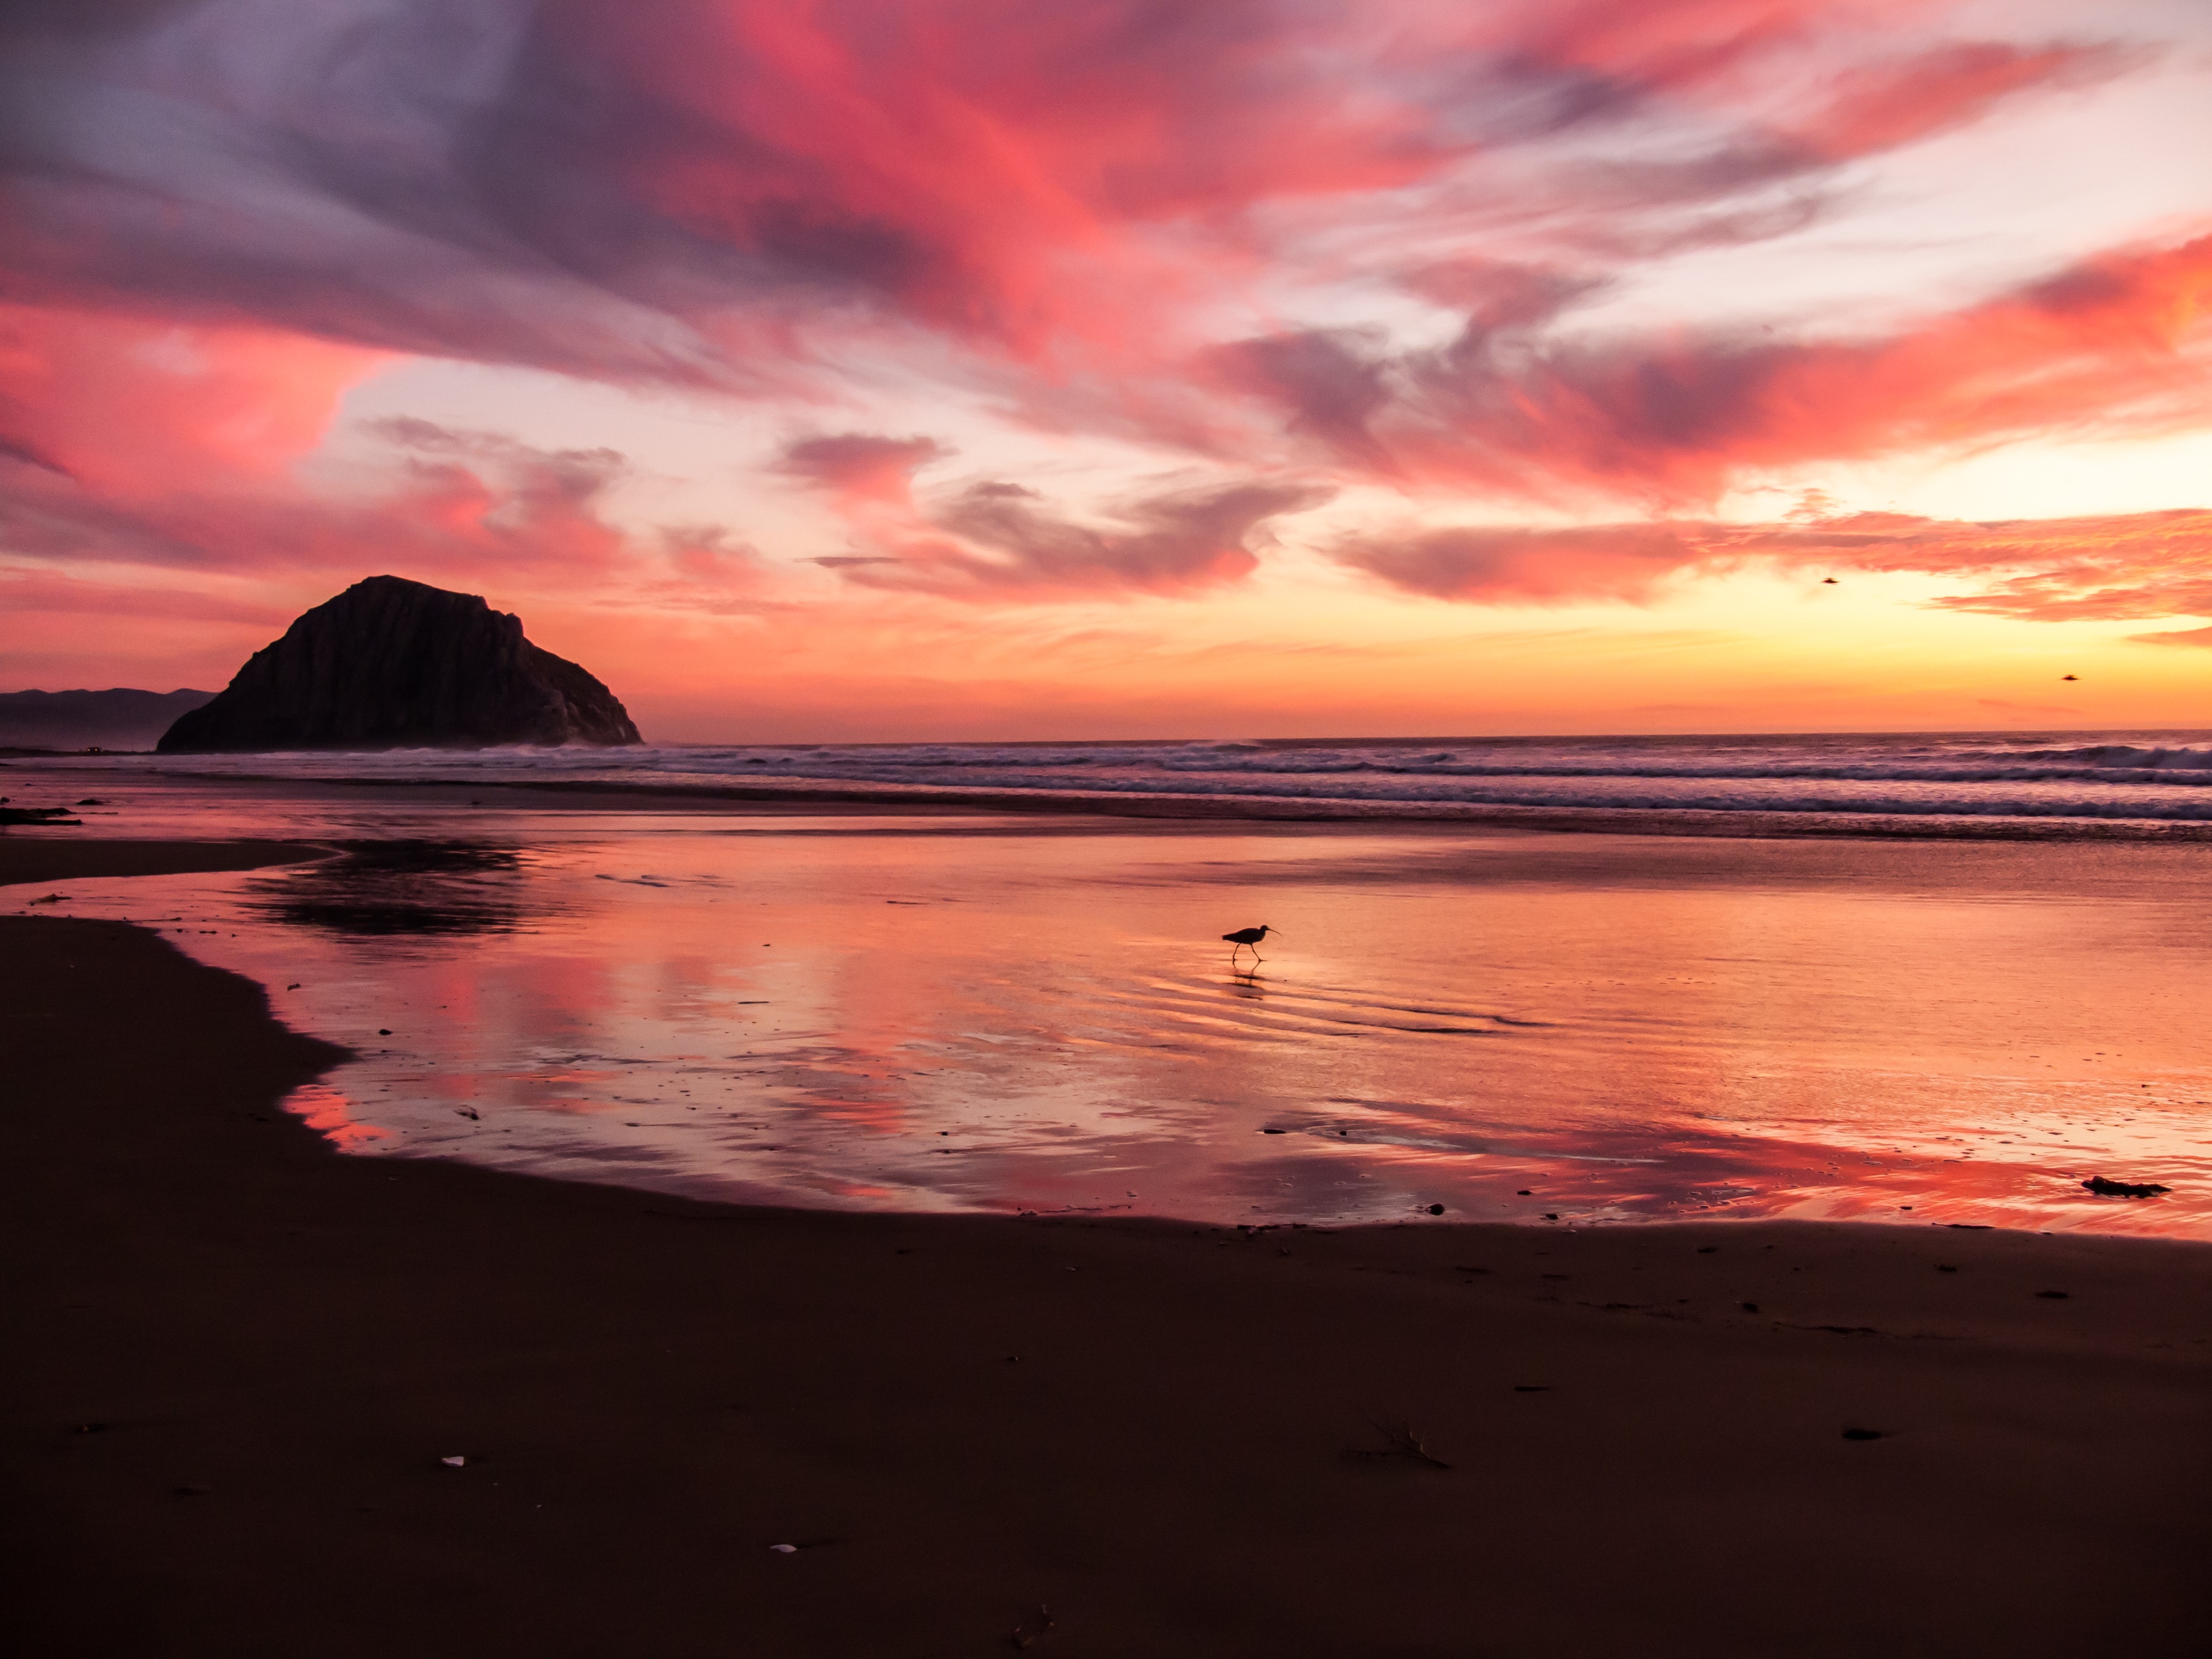
beach, landscape, sea, coast, ocean, horizon, bird, cloud, sky, sunrise, sunset, morning, shore, wave, dawn, seaside, dusk, evening, reflection, afterglow, wind wave